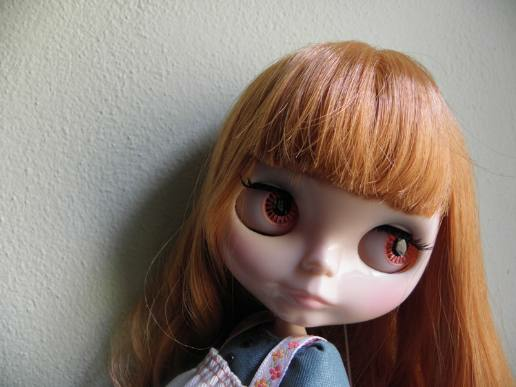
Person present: Yes